Stormwater

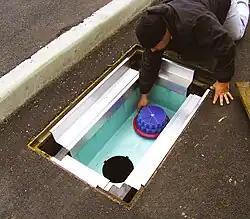
Stormwater filtration system for urban runoff

An example of urban stormwater creating a sinkhole collapse is the February 25, 2002 Dishman Lane collapse in Bowling Green, Kentucky where a sinkhole suddenly dropped the road under four traveling vehicles. The nine-month repair of the Dishman Lane collapse cost a million dollars but there remains the potential for future problems.